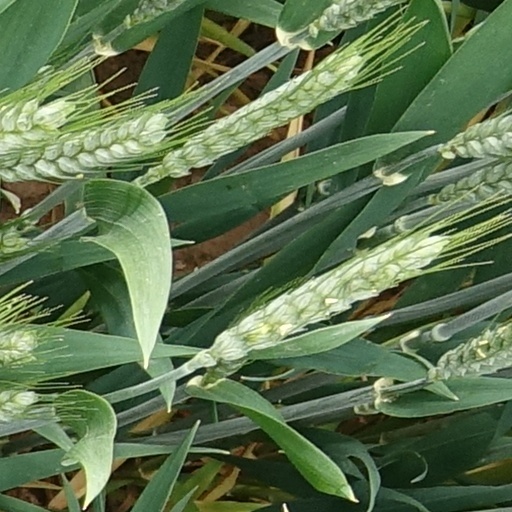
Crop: wheat